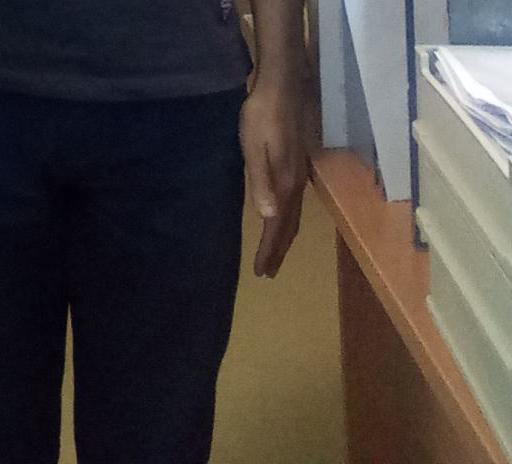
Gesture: no_gesture